The Loudest Engine

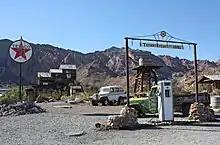
Images for the album were taken at Techatticup Mine near Nelson, Nevada.

Photography for "The Loudest Engine" was by Heather Hyte, a friend of Stoermer's who spent a lot of time with Howling Bells in Las Vegas. At the end of the recording sessions, the band asked her to take pictures of them in the desert. She also did post-production work and embellished the photos with an array of psychedelic colors. The album was mixed by Robert Root at Battle Born Studios, and was mastered by Greg Calbi at Sterling Sound, in New York. In 2011, Howling Bells were for the first time under contract to a single record label, after they signed with the UK-based Cooking Vinyl.